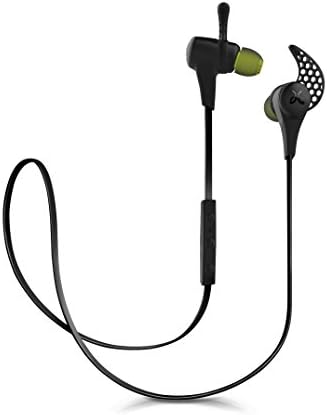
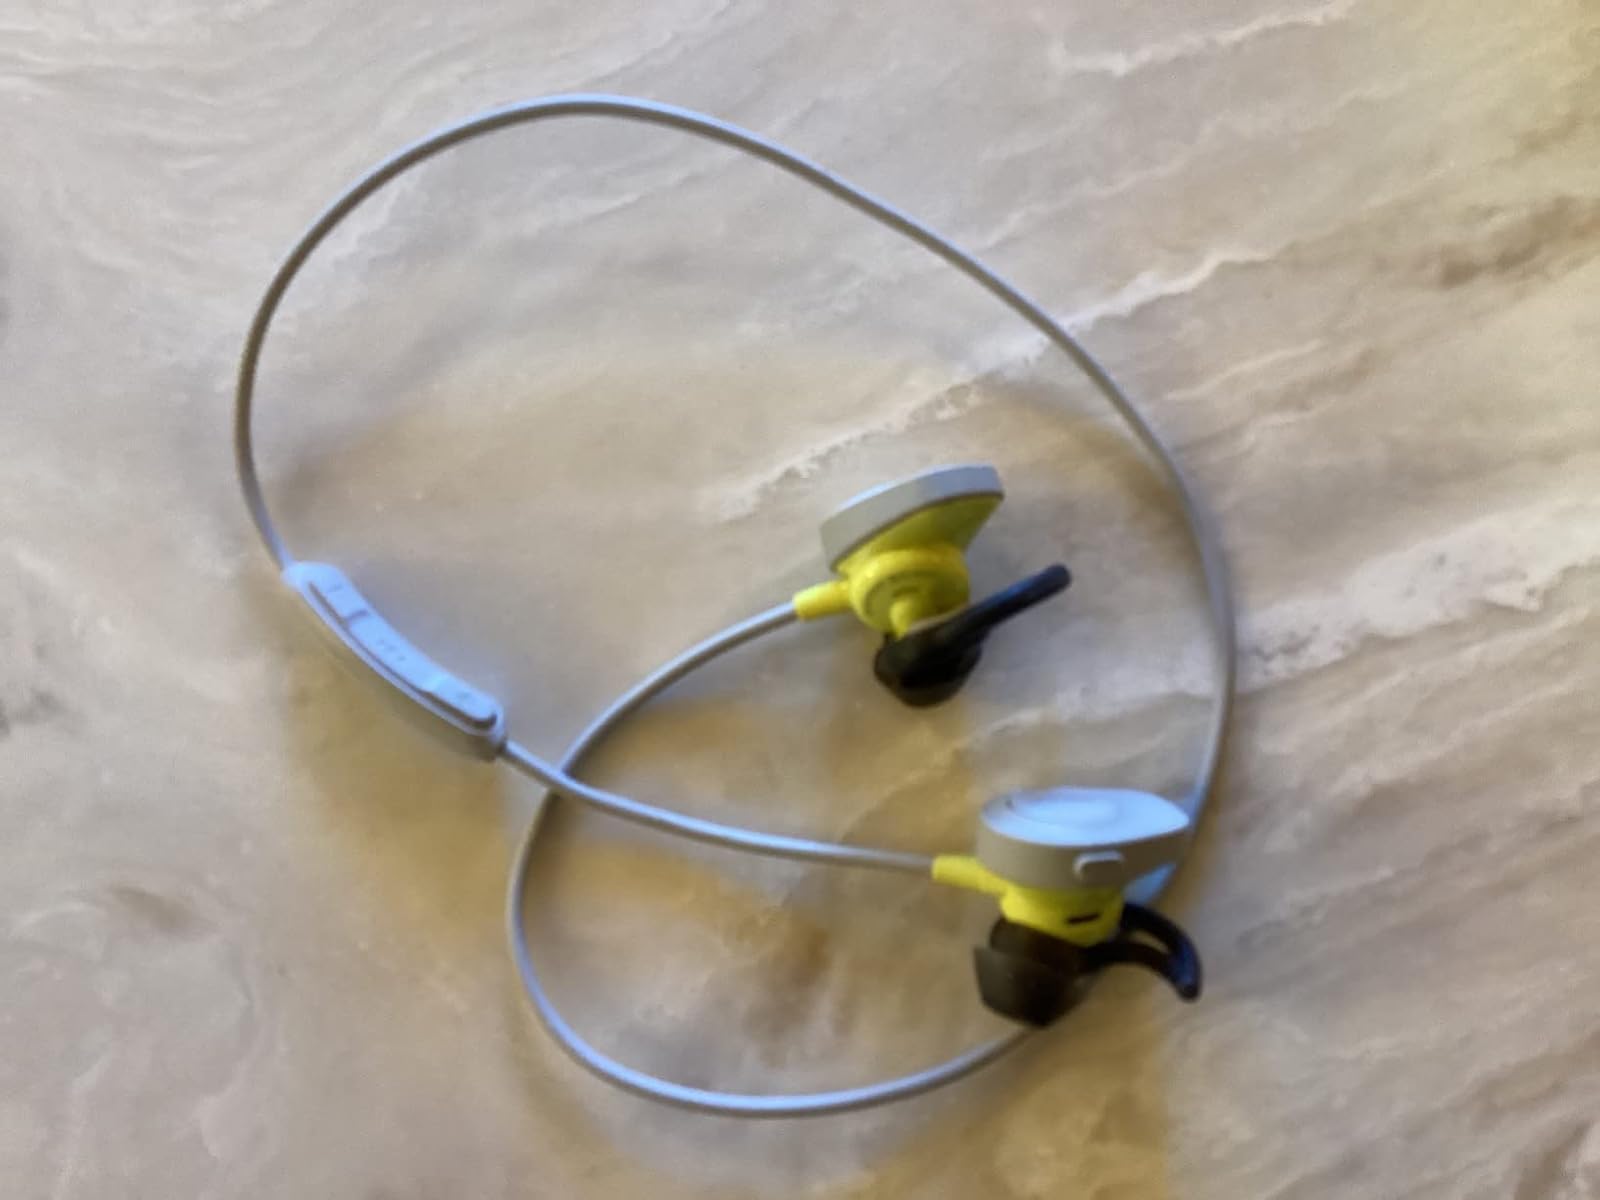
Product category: headphones
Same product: no